1939 Greek Football Cup final

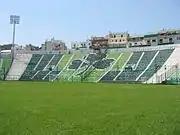
Leoforos Alexandras Stadium.

This was the second Greek Cup final held at Leoforos Alexandras Stadium, after the 1932 final. (Leoforos also hosted the replay match of the 1933 final between Ethnikos Piraeus and Aris).